VMFA-542

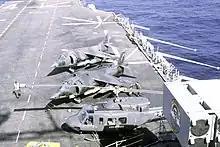
A VMA-542 AV-8C on the USS "Nassau" in 1982

After the Tiger's return to California, VMFA-542 was placed in a cadre status. In April, the strength of the unit was down to one officer. Deactivation eventually came on 30 June 1970. The squadron's deactivation was of a short duration as it was reinstated as an active organization a year and a half later. Rebirth occurred at Marine Corps Air Station Beaufort, South Carolina on 12 January 1972. The squadron at this time received the designation of Marine Attack Squadron VMA-542. Upon reactivation, the Tigers were assigned the new AV-8A Harrier. The Tigers thus became the second Marine squadron to be so equipped.